History of the Houston Texans

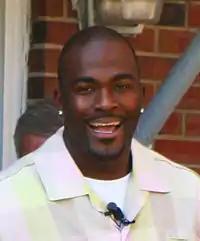
Mario Williams

On September 10, 2006, native Houstonian Gary Kubiak made his head coaching debut as he led the Texans against the Philadelphia Eagles at Reliant Stadium. Despite taking the first drive down the field for a touchdown, the game resulted in a disappointing 24–10 loss. They lost the next two in embarrassing fashion before awarding Kubiak his first career victory with a win over the Miami Dolphins in week four. After a loss to Dallas, two of the next four games would be against division rival Jacksonville – and Houston beat them both times. As unexplainable as the Texans’ continued ability to beat the Jaguars, so too was a game against the Titans where they out-gained Tennessee in total yards 427–197 but lost because of five turnovers.